Ashford Carbonell

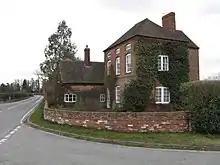
Former public house at The Serpent crossroads, Caynham Road.

Ashford Carbonell formed part of the hundred of Culvestan, which in the 12th century became Munslow. Part of the parish (Huntington and The Serpent) however instead became part of the hundred of Stottesdon.